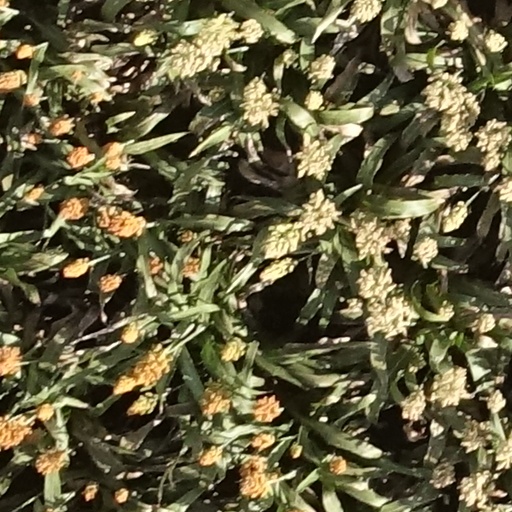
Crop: sorghum